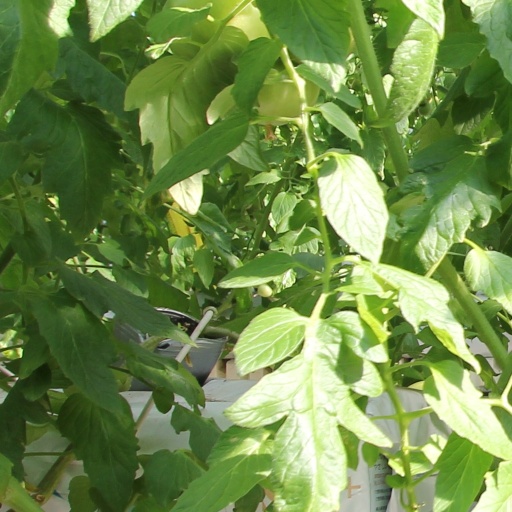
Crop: tomato